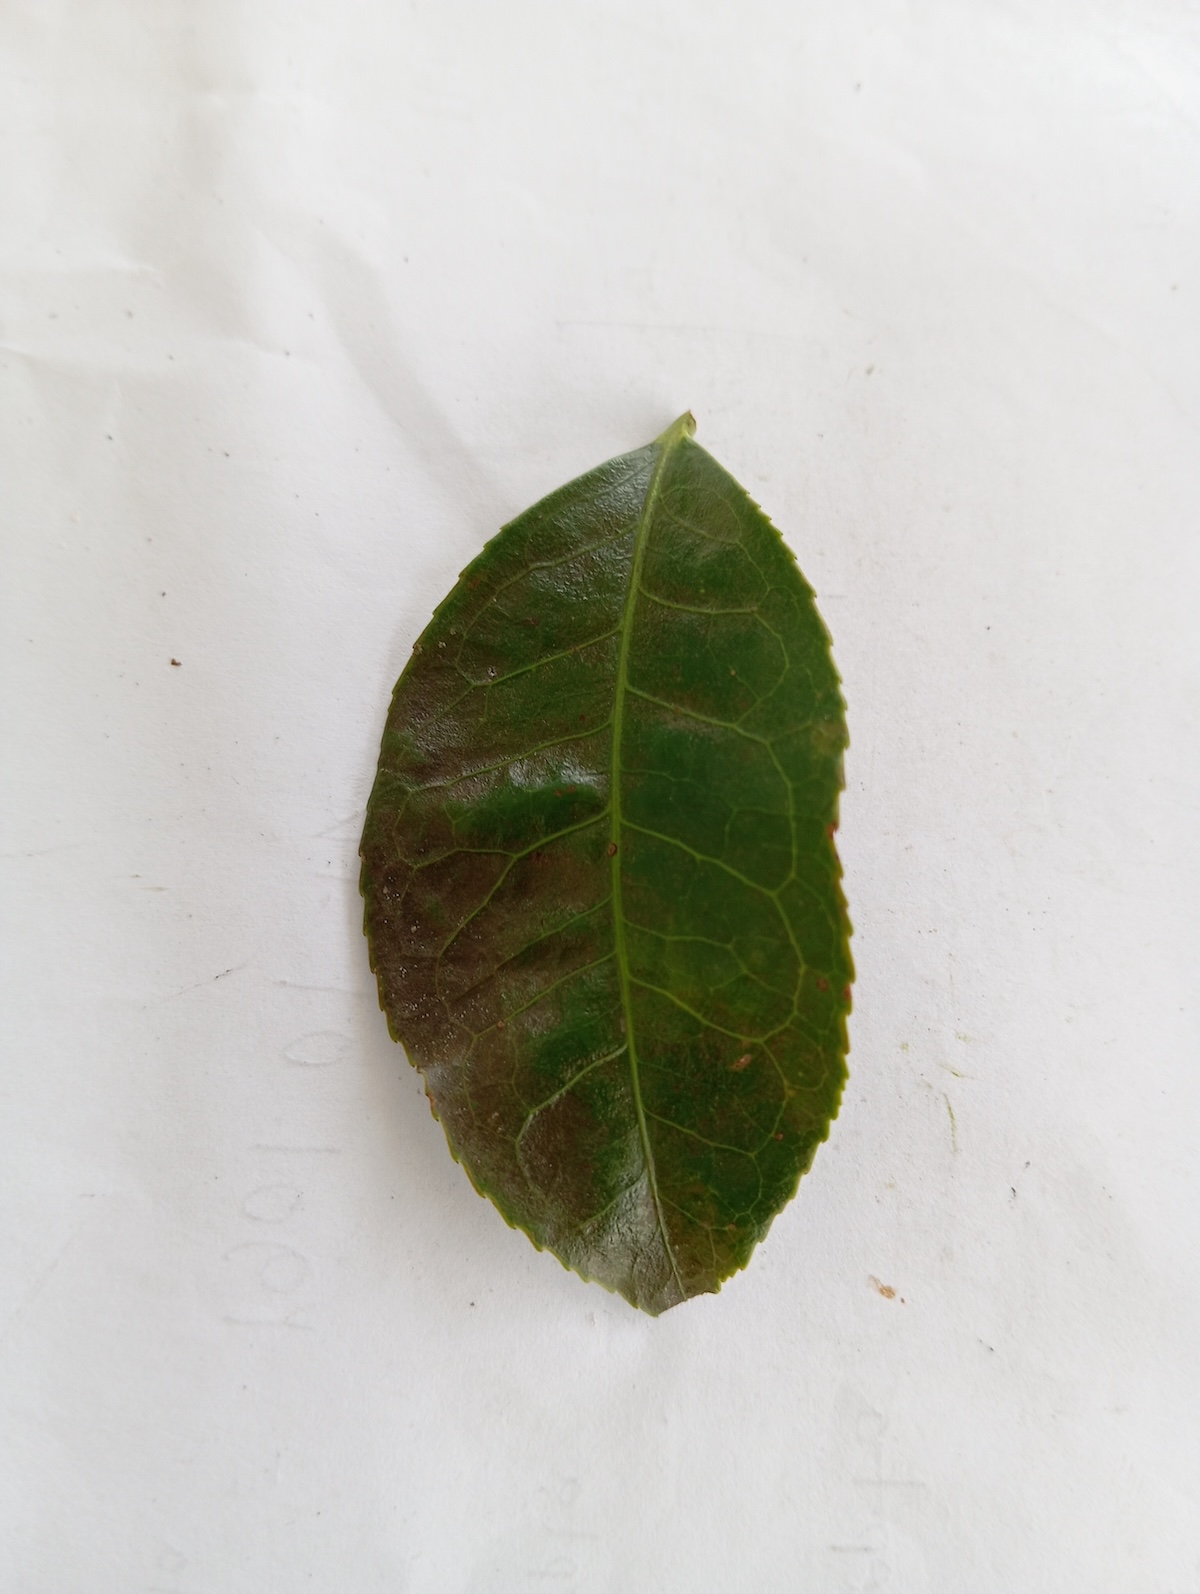
Label: Red spider